Nâdiya

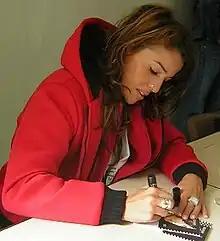
Nâdiya signing autographs (2006)

In February 2006, Nâdiya returned with her "Tous ces mots" ("All these words") single, her first song that features Smartzee. The song peaked at number two in the French Singles Chart and at twenty-five in the Swiss Singles Top 200. Following the success of "Tous ces mots", her self-titled third studio album "Nâdiya" was released on 7 June in both France as. Nâdiya stated the album would have more rock influence than her previous two albums. SNEP recently revealed the best-selling singles during the first quarter of 2006 (from 1 January – 31 March 2006). Despite being released four weeks before the first quarter of 2006 ended, "Tous ces mots" managed to peak at number thirteen in the list. The second single with the applicable title "Roc", was released two weeks after the album's release date, on 19 June. The music video to the song shows Nâdiya performing the song in a big stadium. The song follows "Tous ces mots" by debuting and peaking at number two (for four consecutive weeks) in France. It also became Nâdiya's longest single running in the top ten, being eleven weeks in the chart and still in the top 5. In Switzerland, the single is less successful, debuting at number thirty and peaking one ahead at twenty-nine in its following week. As the third single off the album, "Amies-ennemies" was released on 31 October, reaching the number four (#4) position in the French singles chart. The song samples a Chopin song and stayed in the French top ten for 11 weeks, only two weeks less than previous single "Roc."